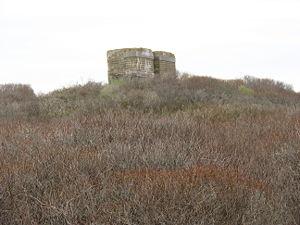
Cet article concerne une liste des parcs d'État de New York aux États-Unis d'Amérique par ordre alphabétique. Ils sont gérés par le New York State Office of Parks, Recreation and Historic Preservation.